Spirit of Houston

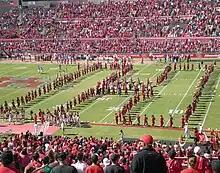
The Spirit of Houston Cougar Marching Band during a pre-game show at Robertson Stadium

In 2004, the Spirit of Houston was featured in the Super Bowl XXXVIII halftime show.